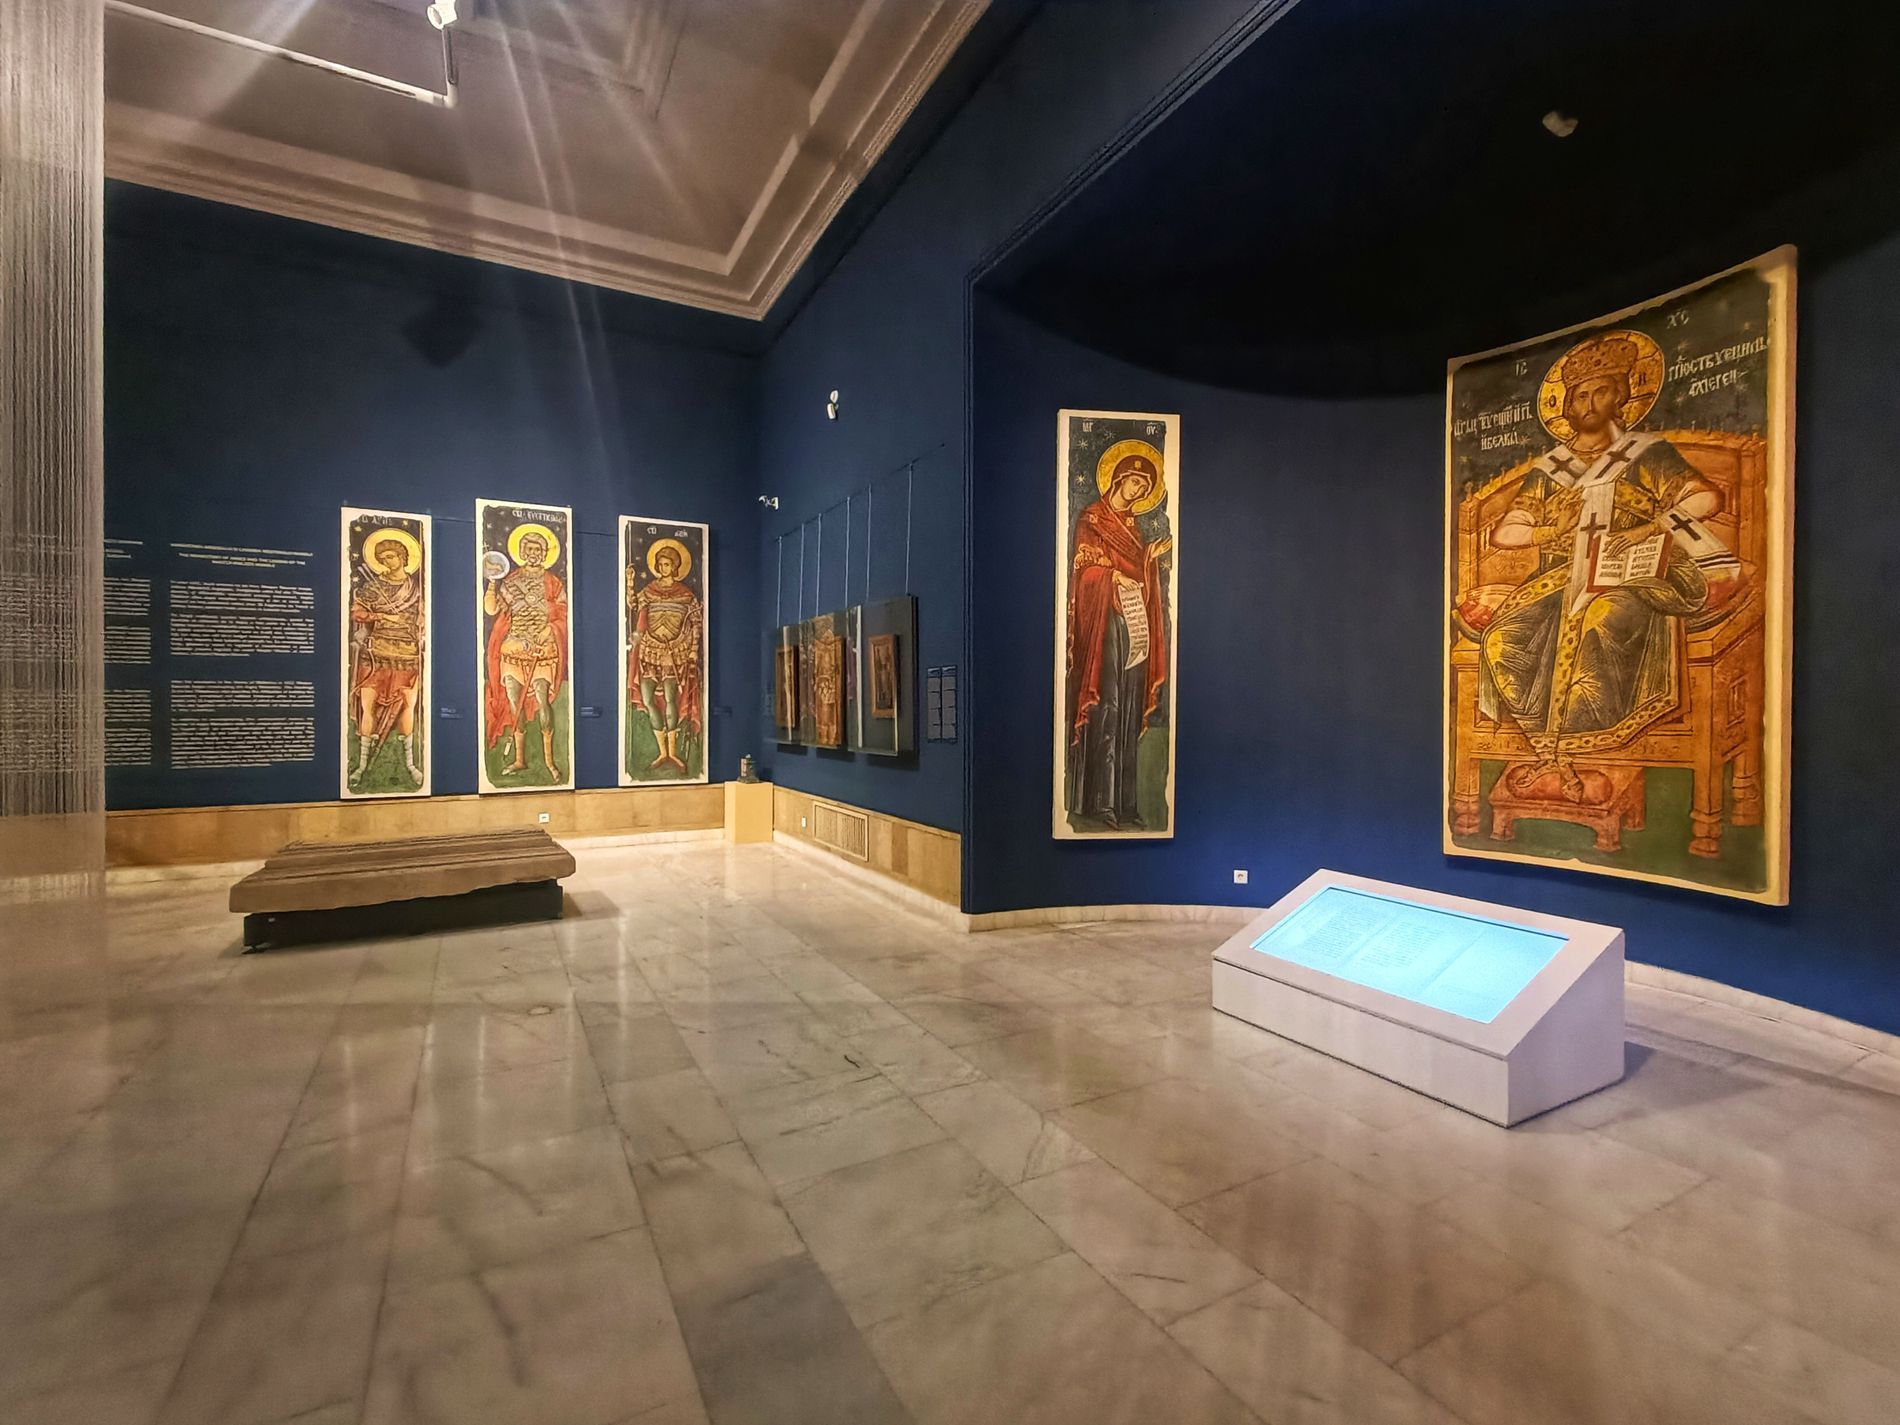
Religious Art Gallery
A large museum hall with deep blue walls shows old religious paintings. In the left side there are three tall paintings for historical characters in armor and  three mounted artworks with glass case. A small vent cover is visible below the artworks. A seating bench is placed near the three paintings  for visitors to sit and enjoy the art. A decorative tube hanging from the ceiling for lighting and there is a decorative curtain place along the left corner. The right wall features two large paintings for holy Christian characters with a white display to provide the visitors with information about the artworks. The hall has polished marble floor.
Indoor shot taken at eye level captures a quiet museum space for religious art. The color mix includes deep blue walls with light marble floor, golden, red, green, from the art work. The lighting is warm which highlights the artworks details creating calm mood.
Labels: Architecture, Building, Indoors, Museum, Art, Painting, Person, Seating Bench, Marble Floor, Wall, Ceiling, Vent Cover, Display Case, Decorative Curtain, Decorative Lighting, Artworks, Paintings
Camera: OnePlus OnePlus Nord2 5G
Aperture: F2.2
Exposure: 1/20 sec
ISO: 4596
Focal length: 1.6 mm